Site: brandenburg
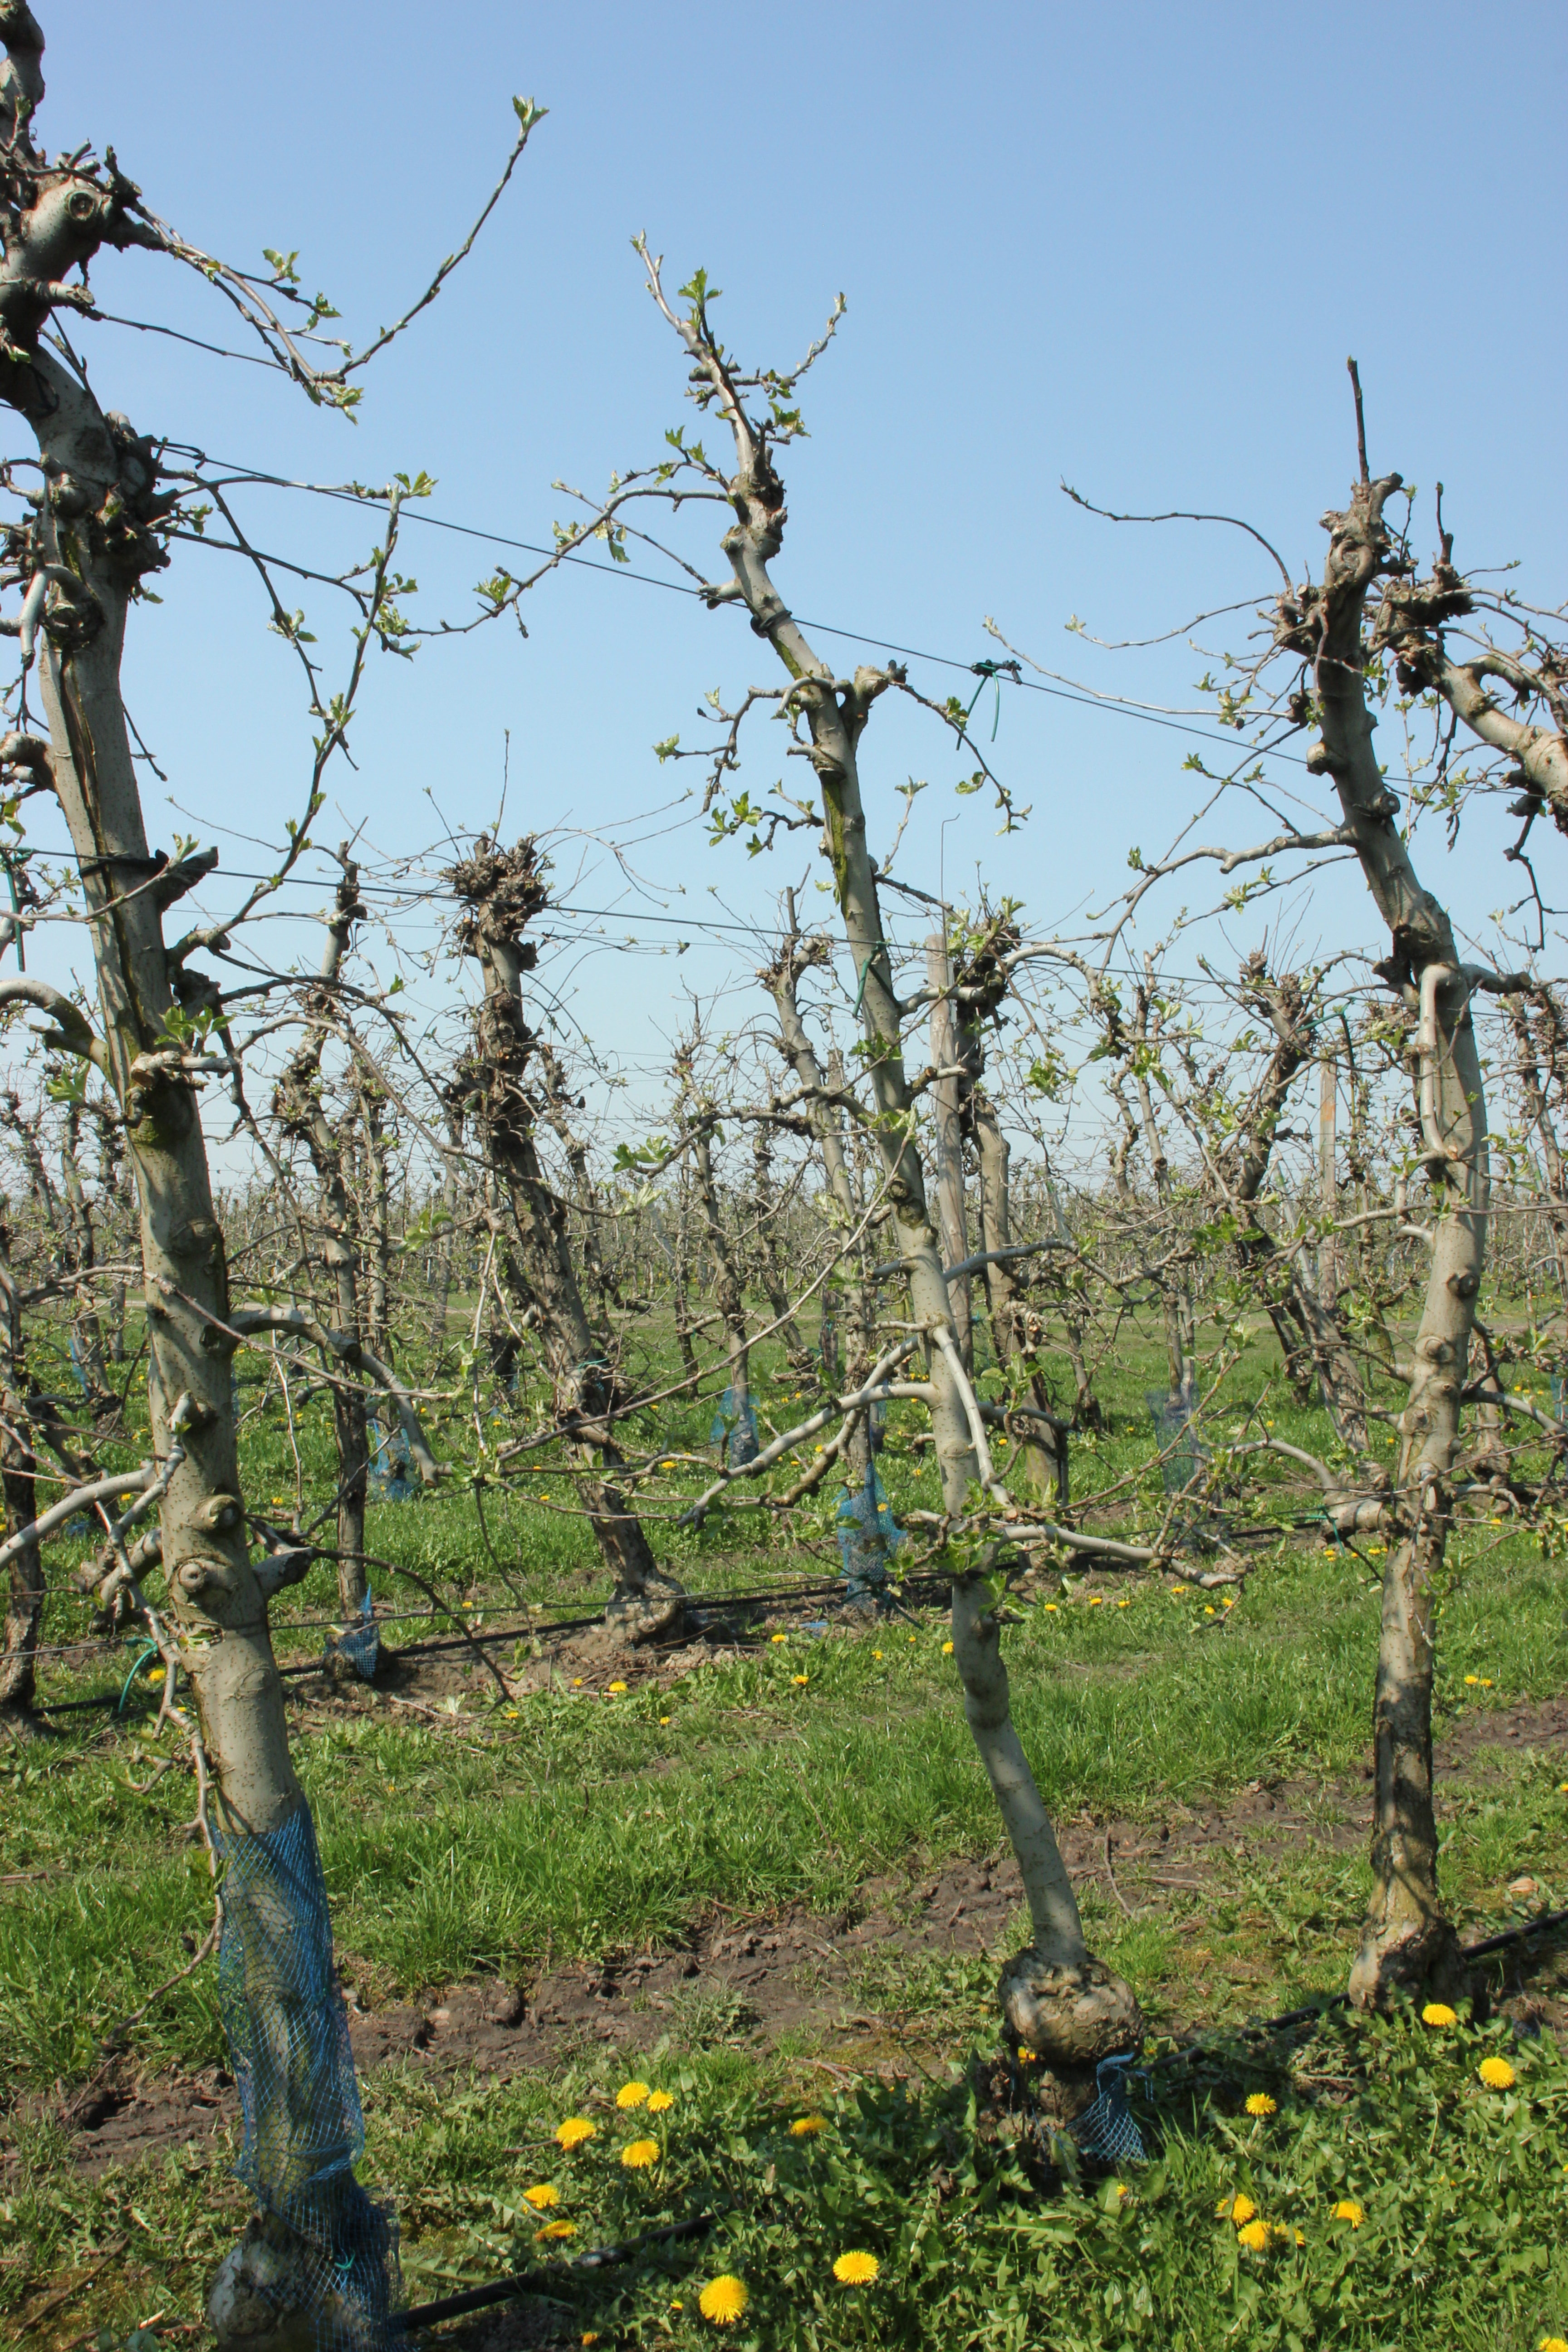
Growth stage (BBCH 56): Inflorescence emergence